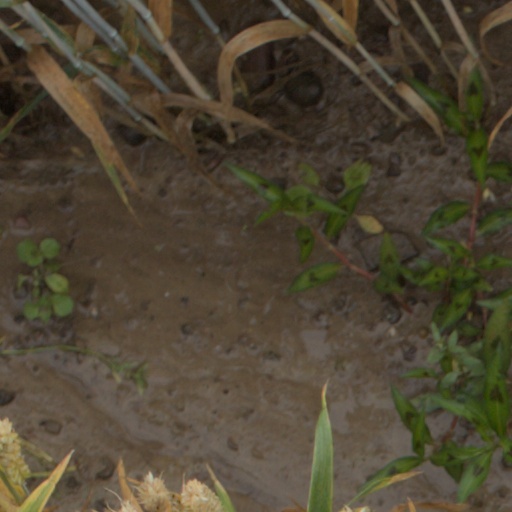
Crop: wheat